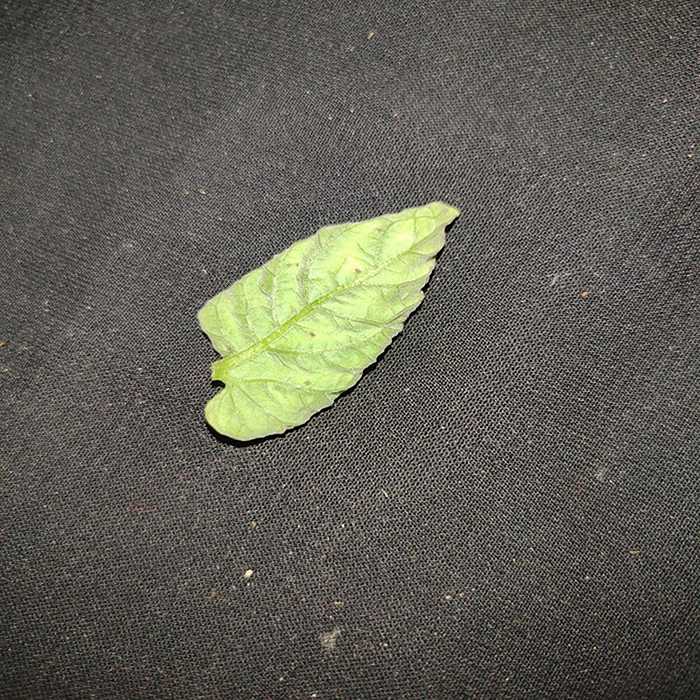
Plant: Tomato
Label: Tomato leaf curl virus